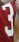
Number: 3